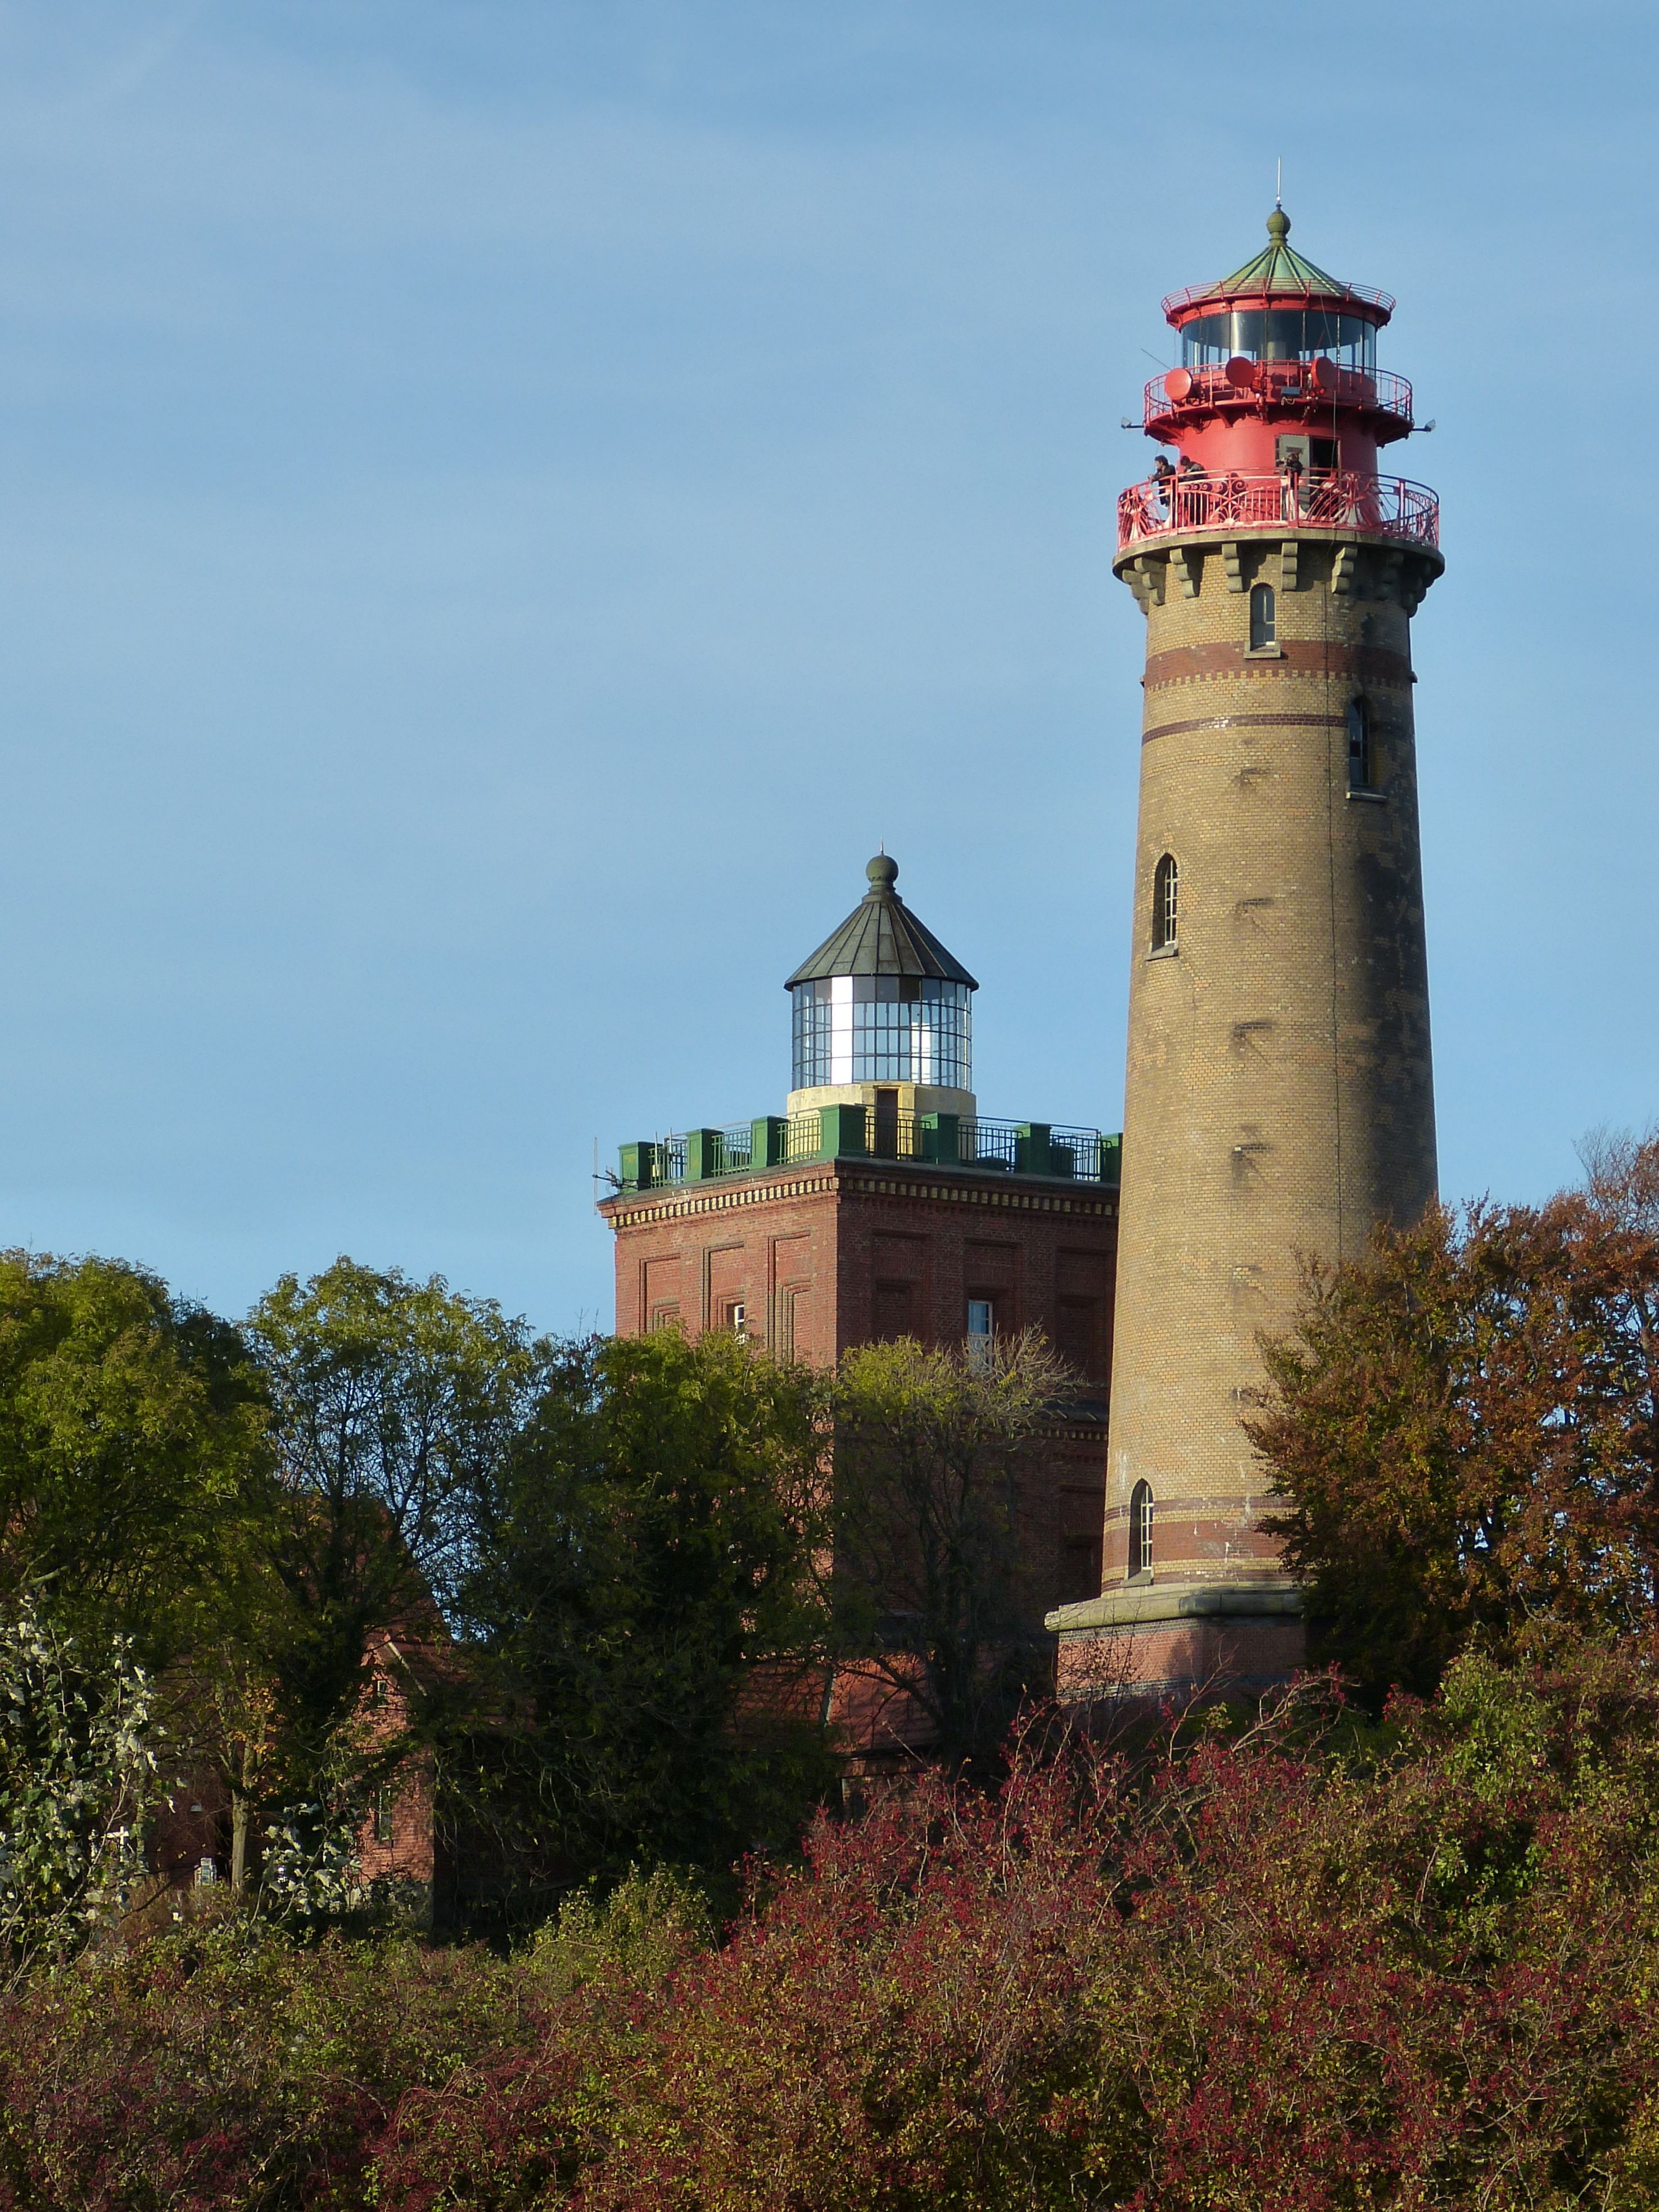
landscape, sea, coast, lighthouse, chateau, tower, island, castle, baltic sea, cape arkona, r gen island, western pomerania, rugen